Corruption in Ecuador

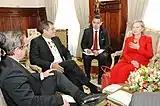
President Correa meets with former Secretary Hillary Clinton

Observers have characterized Ecuador's government as lacking any transparency. It is alleged that Ecuadoran officials engage in corruption with impunity. Many officials have been accused of corruption and never been cleared, or have undergone “unconvincing trials” at the end of which they go unpunished. Leading officials who have been at the center of corruption scandals in recent years have included Foreign Minister Ricardo Patiño; Pedro Delgado, a cousin of the president; and Patricio Pazmiño, President of the Constitutional Court, who despite corruption charges was appointed to the Inter-American Court of Human Rights.